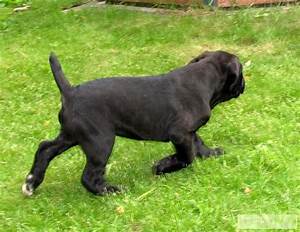
Label: cane